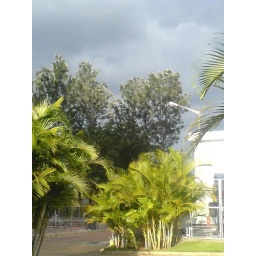
It was about to rain and the sky was looking great. I like the blush green in the plants in front.